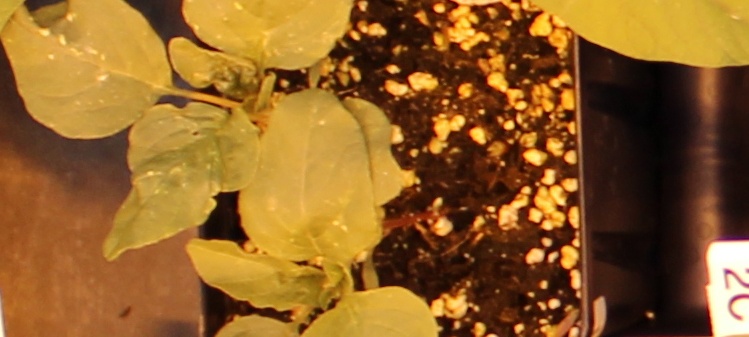
Label: Redroot Pigweed